Soundwave (Australian music festival)

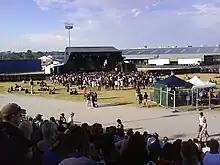
Chiodos performing on the introduced extra sixth stage at Soundwave in Melbourne, 2009.

The lineup for the 2009 festival was announced on 24 September 2008, the headliners were Nine Inch Nails and sub-headliners were Alice in Chains and Bloodhound Gang.